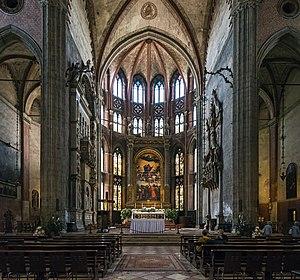
La basilique Santa Maria Gloriosa dei Frari, appelée communément I Frari, est une des principales églises de Venise. Elle est située sur le Campo dei Frari, dans le sestiere de San Polo. Dédiée à l'Assomption de Marie, elle a reçu le titre de basilique mineure.